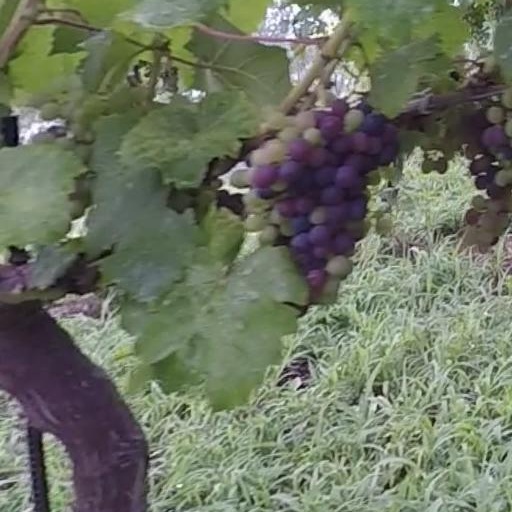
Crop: grape